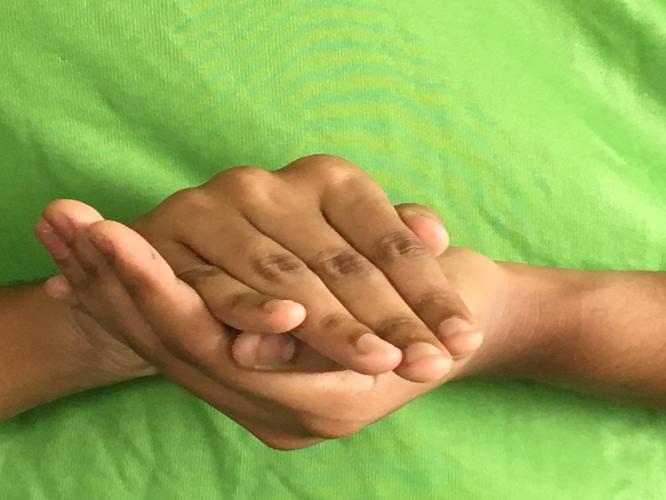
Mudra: Samputa
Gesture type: double_hand